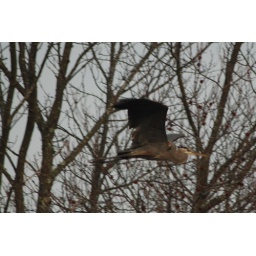
a great blue heron flew past the house and landed in the tree across the street.